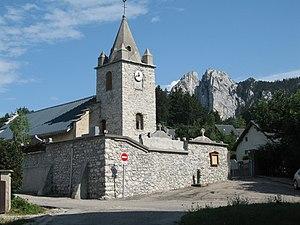
Eglise de Saint-Nizier-du-Moucherotte (Isère)
Saint-Nizier-du-Moucherotte est une commune française située géographiquement dans le massif du Vercors, administrativement dans le département de l'Isère, en région Auvergne-Rhône-Alpes et autrefois rattachée à l'ancienne province du Dauphiné.